Sally Brock

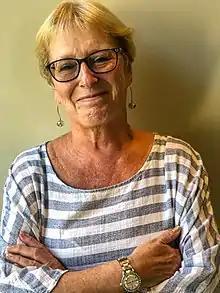
Sally Brock,2020

Saralinda Jane "Sally" Brock ("née" Hartley; born 1953) is an English bridge player. She has been part of the winning team in five Women's European Championships, two Venice Cups and two World Team Olympiads. In November 2017, she received the Diamond Award from the English Bridge Union (EBU) in recognition of her outstanding contribution to England's international teams.